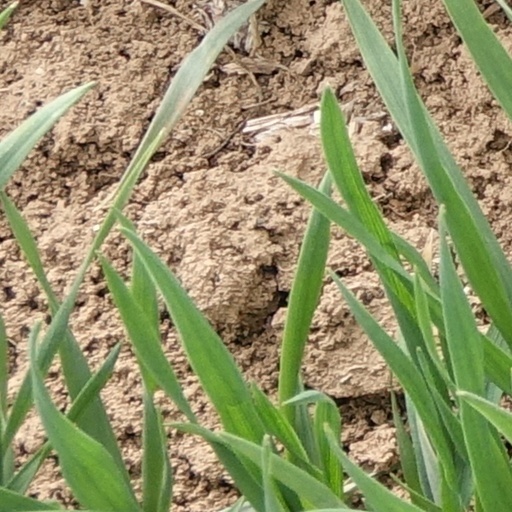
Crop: wheat